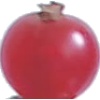
Label: redcurrant